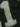
Number: 1